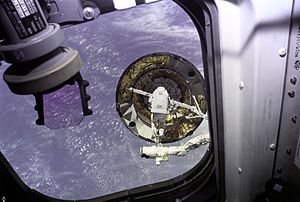
STS-49 / Missionen
STS-49 var Endeavours første rumfærge-mission.